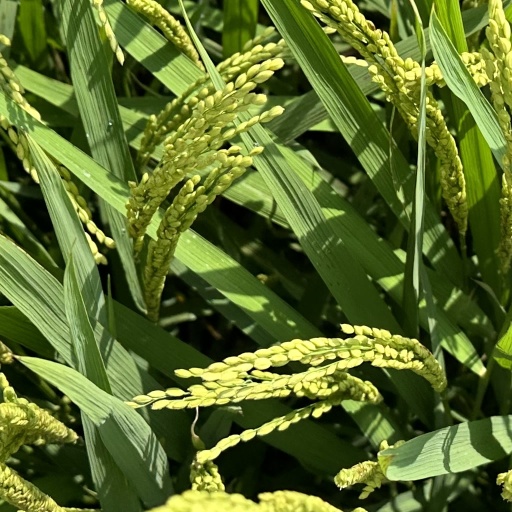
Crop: rice